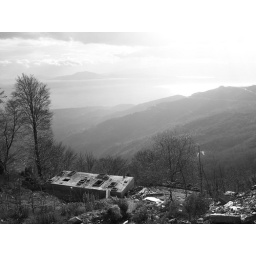
occupancy of a water deposit in order to create a house setting, in Chania, Pelion, Greece.